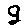
Label: 9